Marcia Schvartz

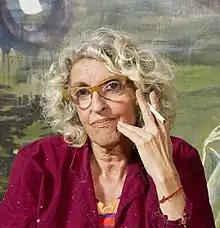
Schvartz in 2015

Marcia Schvartz (born March 24, 1955) is an Argentinian painter, illustrator and ceramic artist primarily known for her feminist figurative paintings.